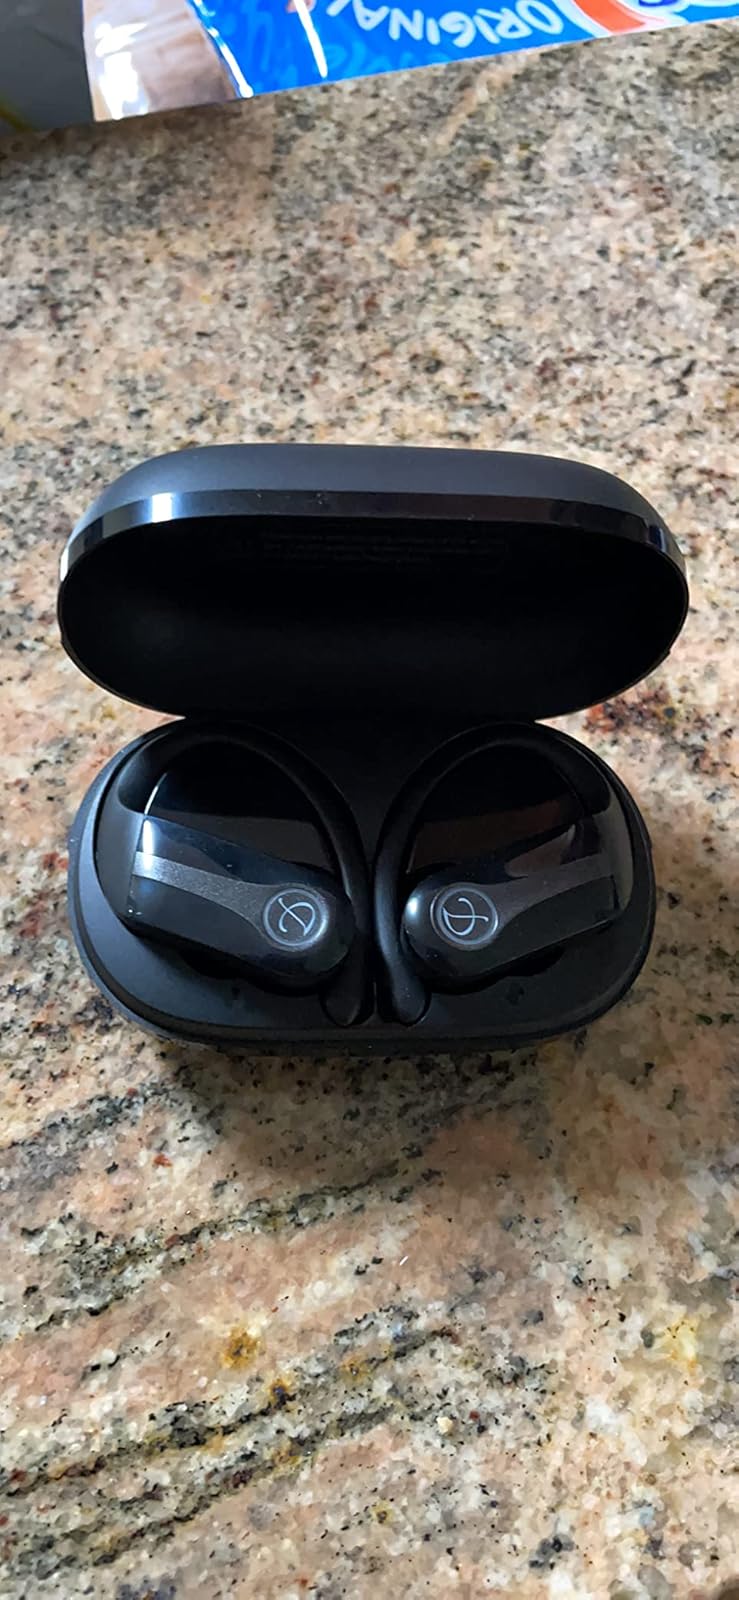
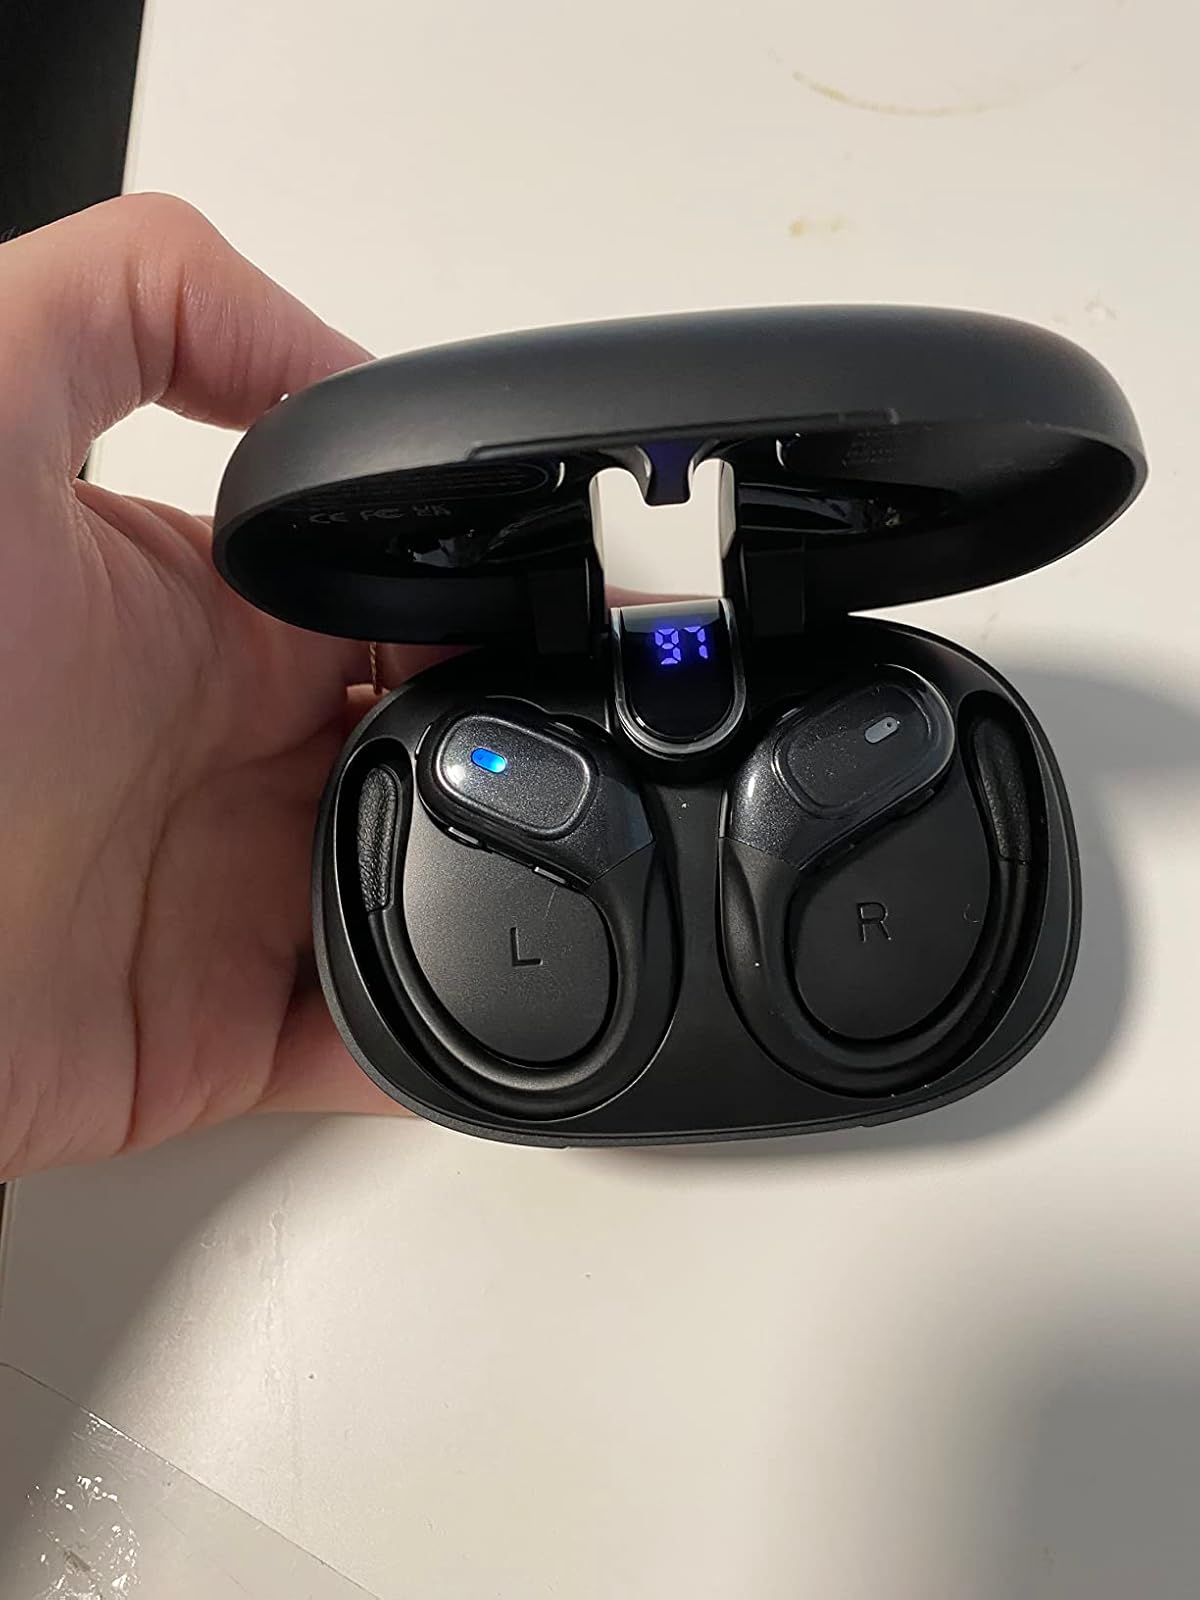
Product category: earbuds
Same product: no